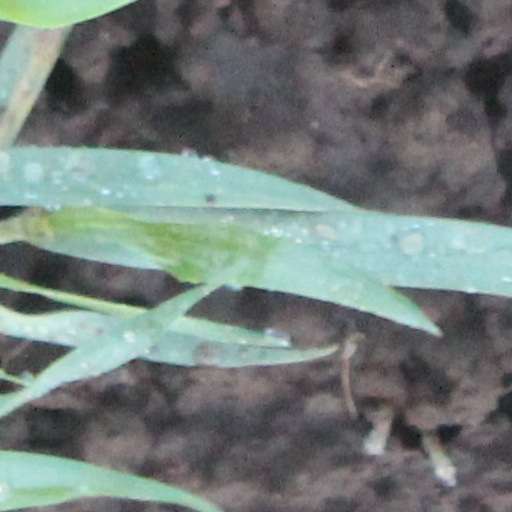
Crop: wheat